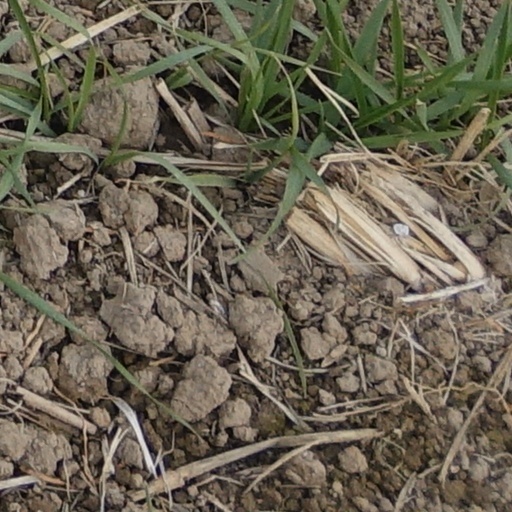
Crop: wheat